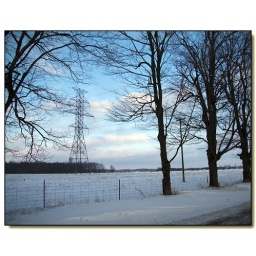
The electricity transmission tower in between the trees caught my eye.